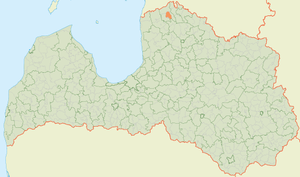
Mazsalacas pagasts
Mazsalacas pagasts’ placering i Letland
Mazsalacas pagasts er en territorial enhed i Mazsalacas novads i Letland. Pagasten havde 679 indbyggere i 2010 og omfatter et areal på 70,10 kvadratkilometer. Hovedbyen i pagasten er Mazsalaca.